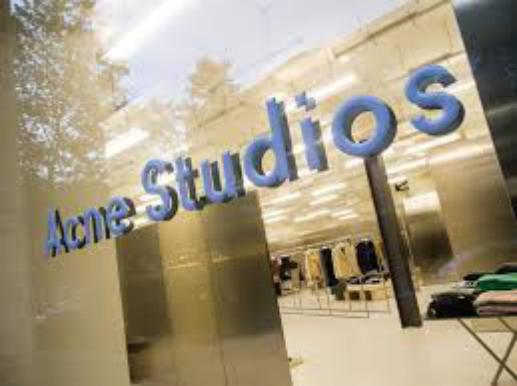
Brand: Acne Studios
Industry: Clothes